2007 Florida Gators football team

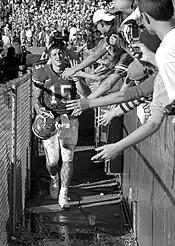
Tim Tebow in 2007

Tebow was the first sophomore to win the Heisman Trophy. He garnered 462 first-place votes and 1,957 points, 254 points ahead of the runner-up, Arkansas running back Darren McFadden. Tebow finished the regular season with the second highest passing efficiency in the nation with 177.8. Additionally, he averaged 4.3 yards per carry on the ground.